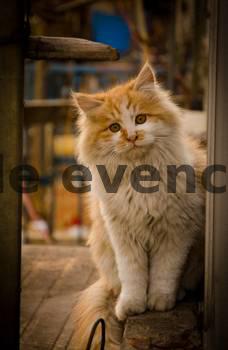
Label: Watermark